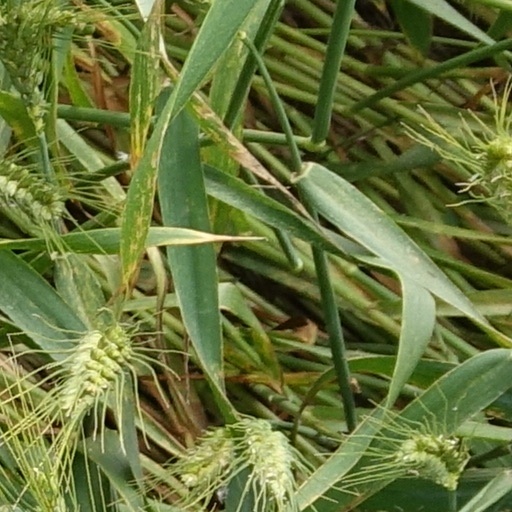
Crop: wheat